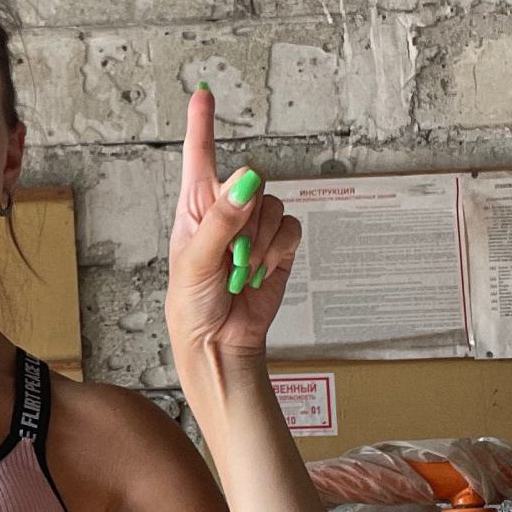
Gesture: one